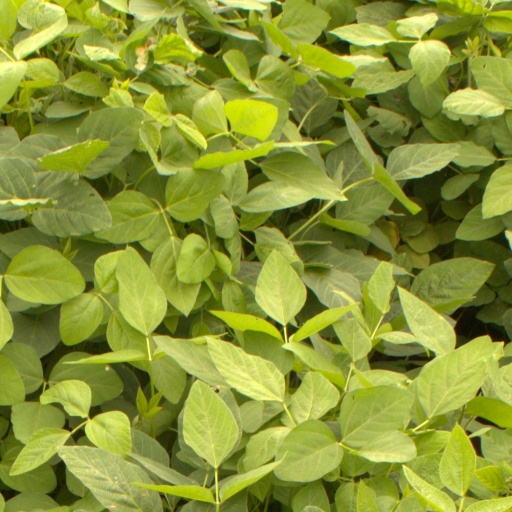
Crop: soybean